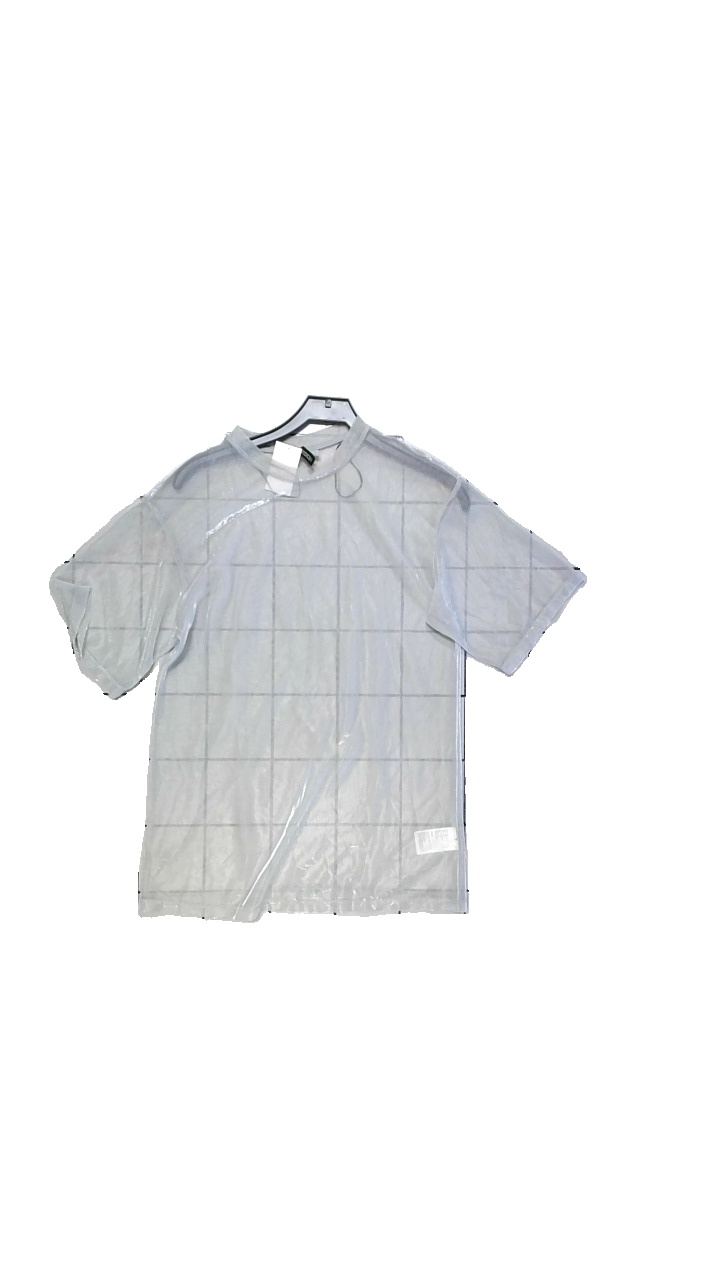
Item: Top (Ladies)
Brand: H&m
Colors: Grey
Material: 52% metallised fibre, 48% polyester
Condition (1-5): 5
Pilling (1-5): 5
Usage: Reuse
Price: <50